Safety lamp

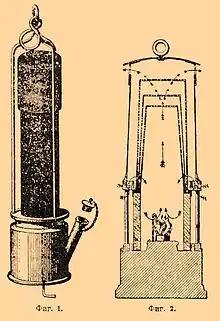
Marsaut lamp (on the right) showing a triple mesh variant

The lamp is a modified Clanny designed by the Belgian Mathieu-Louis Mueseler. The flame is surrounded by a glass tube surmounted by a wire gauze-capped cylinder. Air enters from the side above the glass and flows down to the flame before rising to exit at the top of the lamp. So far this is just a Clanny, but there is an internal chimney separating the rising combustion products from the incoming air. The chimney is supported by a gauze shelf through which incoming air must pass, forming a second barrier to back-propagating flames. Some Mueseler lamps were fitted with a mechanism which locked the base of the lamp. Turning down the wick eventually released the base, but by then the flame was extinguished and therefore safe.